Space Park

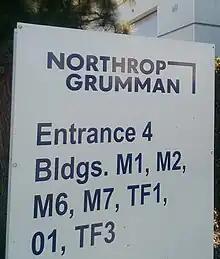
Sign in front of M7 at SW corner of Space Park Dr & Redondo Bch Ave.

This list includes buildings with prefixes to readily identify activities therein, shown in maps published for visitors: